Rafael Carrera

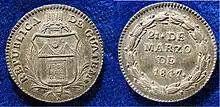
Proclamation Coin 1847 of the independent Republic of Guatemala

During the first term as president, Carrera had brought the country back from extreme conservatism to a traditional moderation and kept a stable relationship among the natives, the "criollos"—who at the time were terrified of the Caste War in Yucatán—and himself; but in 1848, the liberals were able to drive him from office, after the country had been in turmoil for several months. Carrera resigned of his own free will and left for México. The new liberal regime allied itself with the Aycinena family and swiftly passed a law ordering Carrera's execution if he dared to return to Guatemalan soil. The liberal criollos from Quetzaltenango were led by general Agustín Guzmán who occupied the city after Corregidor general Mariano Paredes was called to Guatemala City to take over the presidential office. They declared on 26 August 1848 that Los Altos was an independent state once again. The new state had the support of Vasconcelos' regime in El Salvador and the rebel guerrilla army of Vicente and Serapio Cruz who were sworn enemies of Carrera. The interim government was led by Guzmán himself and had Florencio Molina and the priest Fernando Davila as his Cabinet members. On 5 September 1848, the criollos altenses chose a formal government led by Fernando Antonio Martínez.